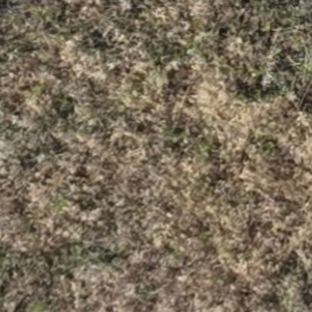
Month: july